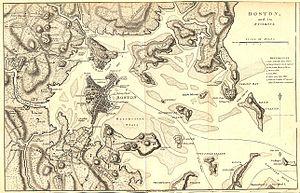
Le siège de Boston fut la première phase de la partie active de la guerre d'indépendance des États-Unis, lors de laquelle des miliciens de la Nouvelle-Angleterre, qui allaient par la suite intégrer l'Armée continentale américaine, encerclèrent la ville de Boston, afin d'interdire tous mouvements aux troupes britanniques qui s'y trouvaient. Après onze mois de siège, les colons américains, obéissant aux ordres de George Washington, forcèrent les Britanniques à se retirer par la mer. En tant que siège, il ne fut que partiellement efficace, mais il joua un rôle important dans la création d'une véritable armée et permit d'asseoir l'unité des colonies. Il permit également d'esquisser les attitudes et le caractère des acteurs des deux camps. Le plus important engagement du siège fut la bataille de Bunker Hill.
L’Hermione est un navire de guerre français en service de 1779 à 1793. C'est une frégate de 12 portant 26 canons de 12 livres et 8 canons supplémentaires de 6 livres. En jargon naval on la dénomme « frégate de 26 canons », bien qu'à l'origine elle en ait porté 34. Elle fait partie des frégates de la classe Concorde, construites à partir de 1777 à l'arsenal de Rochefort.